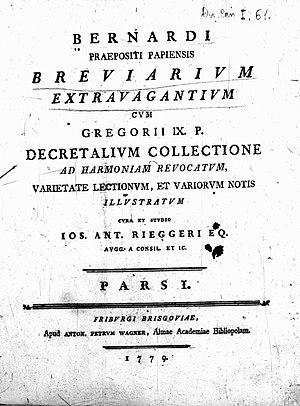
Bernard de Pavie, né à Pavie au XIIᵉ siècle, mort le 18 septembre 1213, est un canoniste et un prélat de l'Église catholique.
Les Quinque compilationes antiquae sont des compilations de textes de droit canonique élaborées entre 1187 et 1226 environ.
Les Extravagantes sont les constitutions des papes postérieures aux Clémentines, et dont la plupart ont été publiées par Jean XXII. On leur donna ce nom, parce qu'elles furent longtemps dispersées et en dehors des recueils du droit canon.